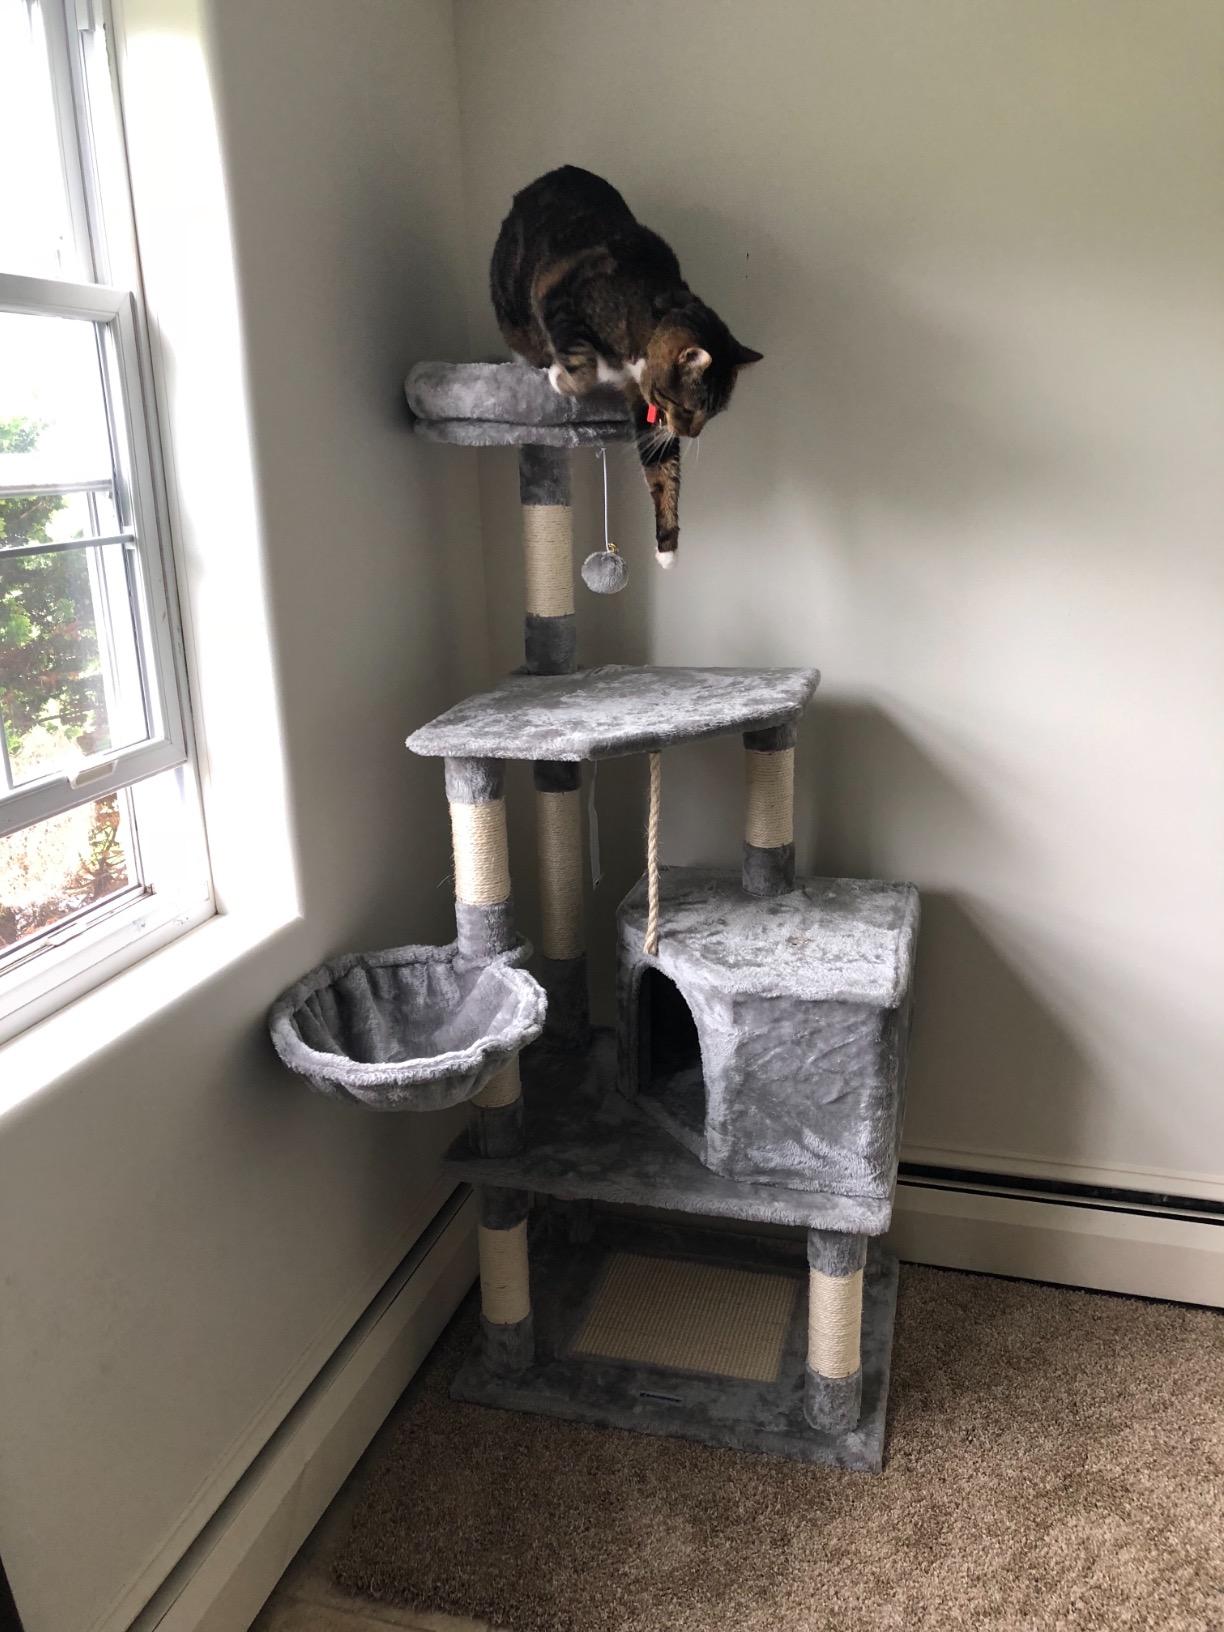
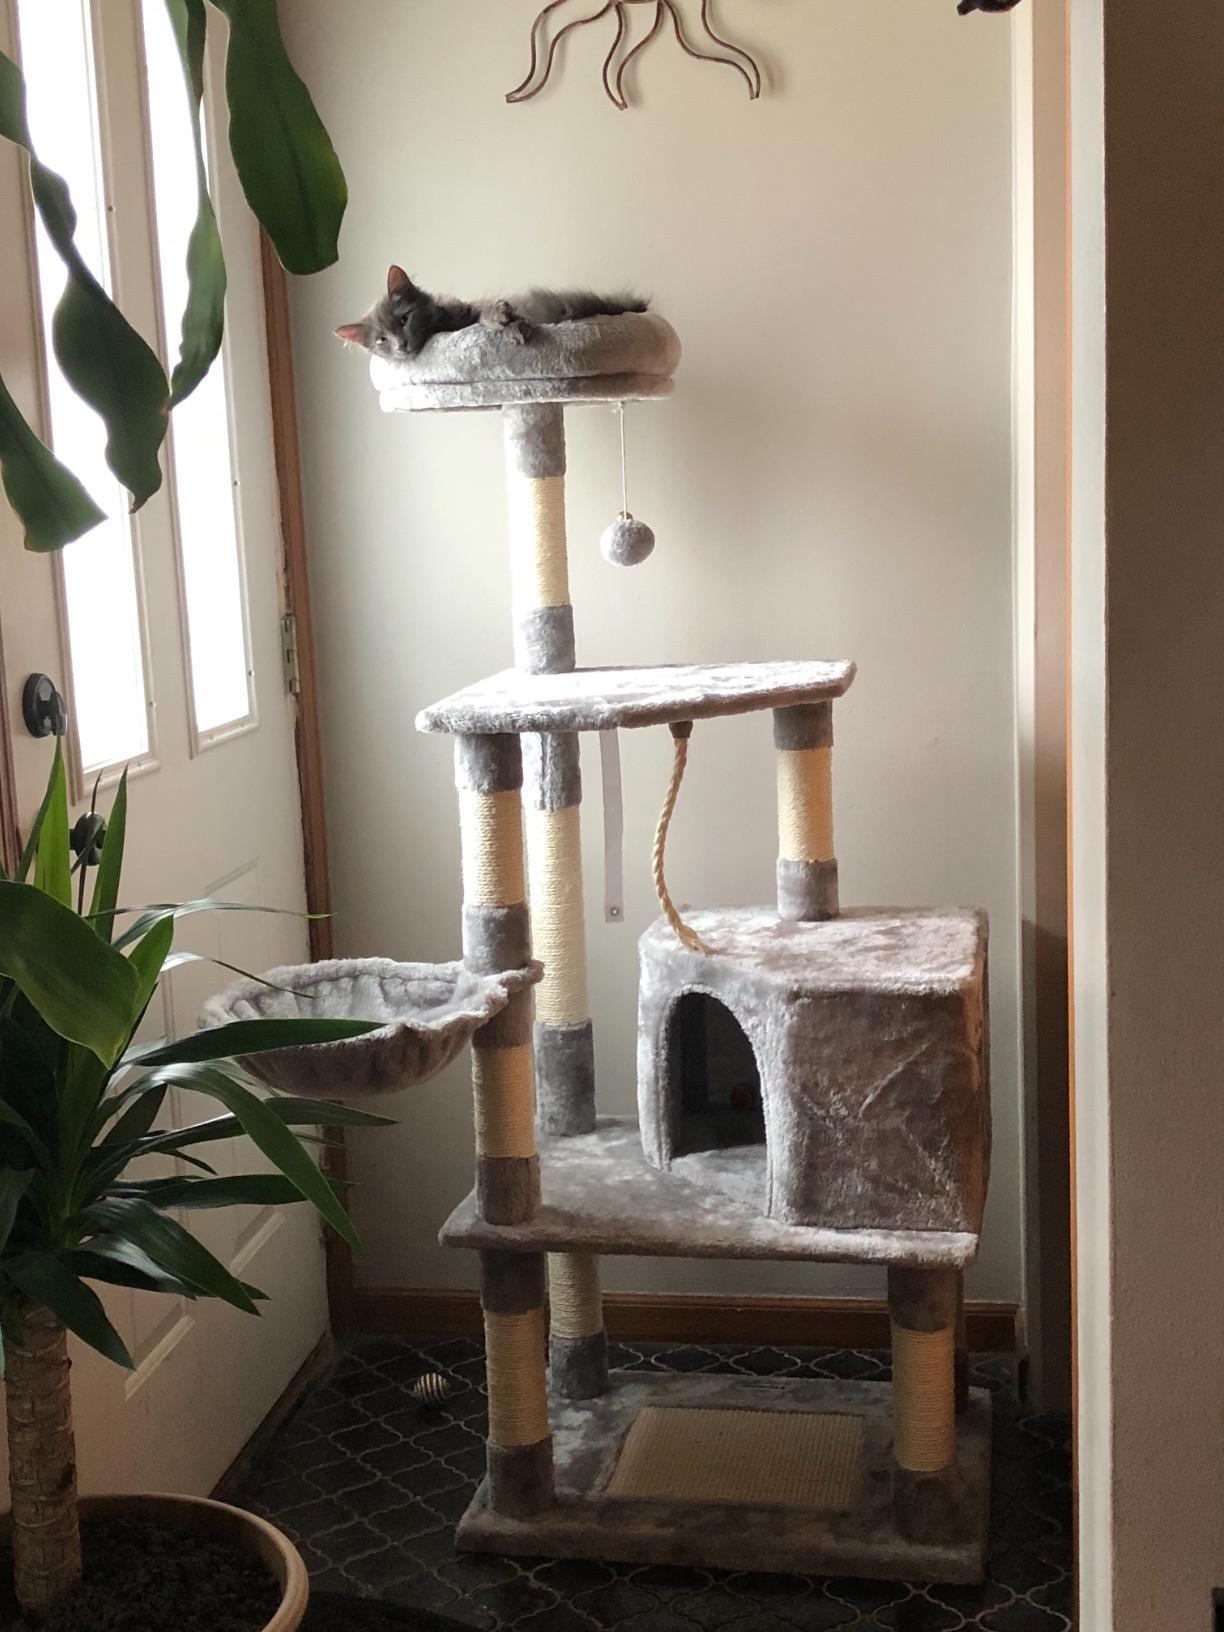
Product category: items_cat tree
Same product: yes